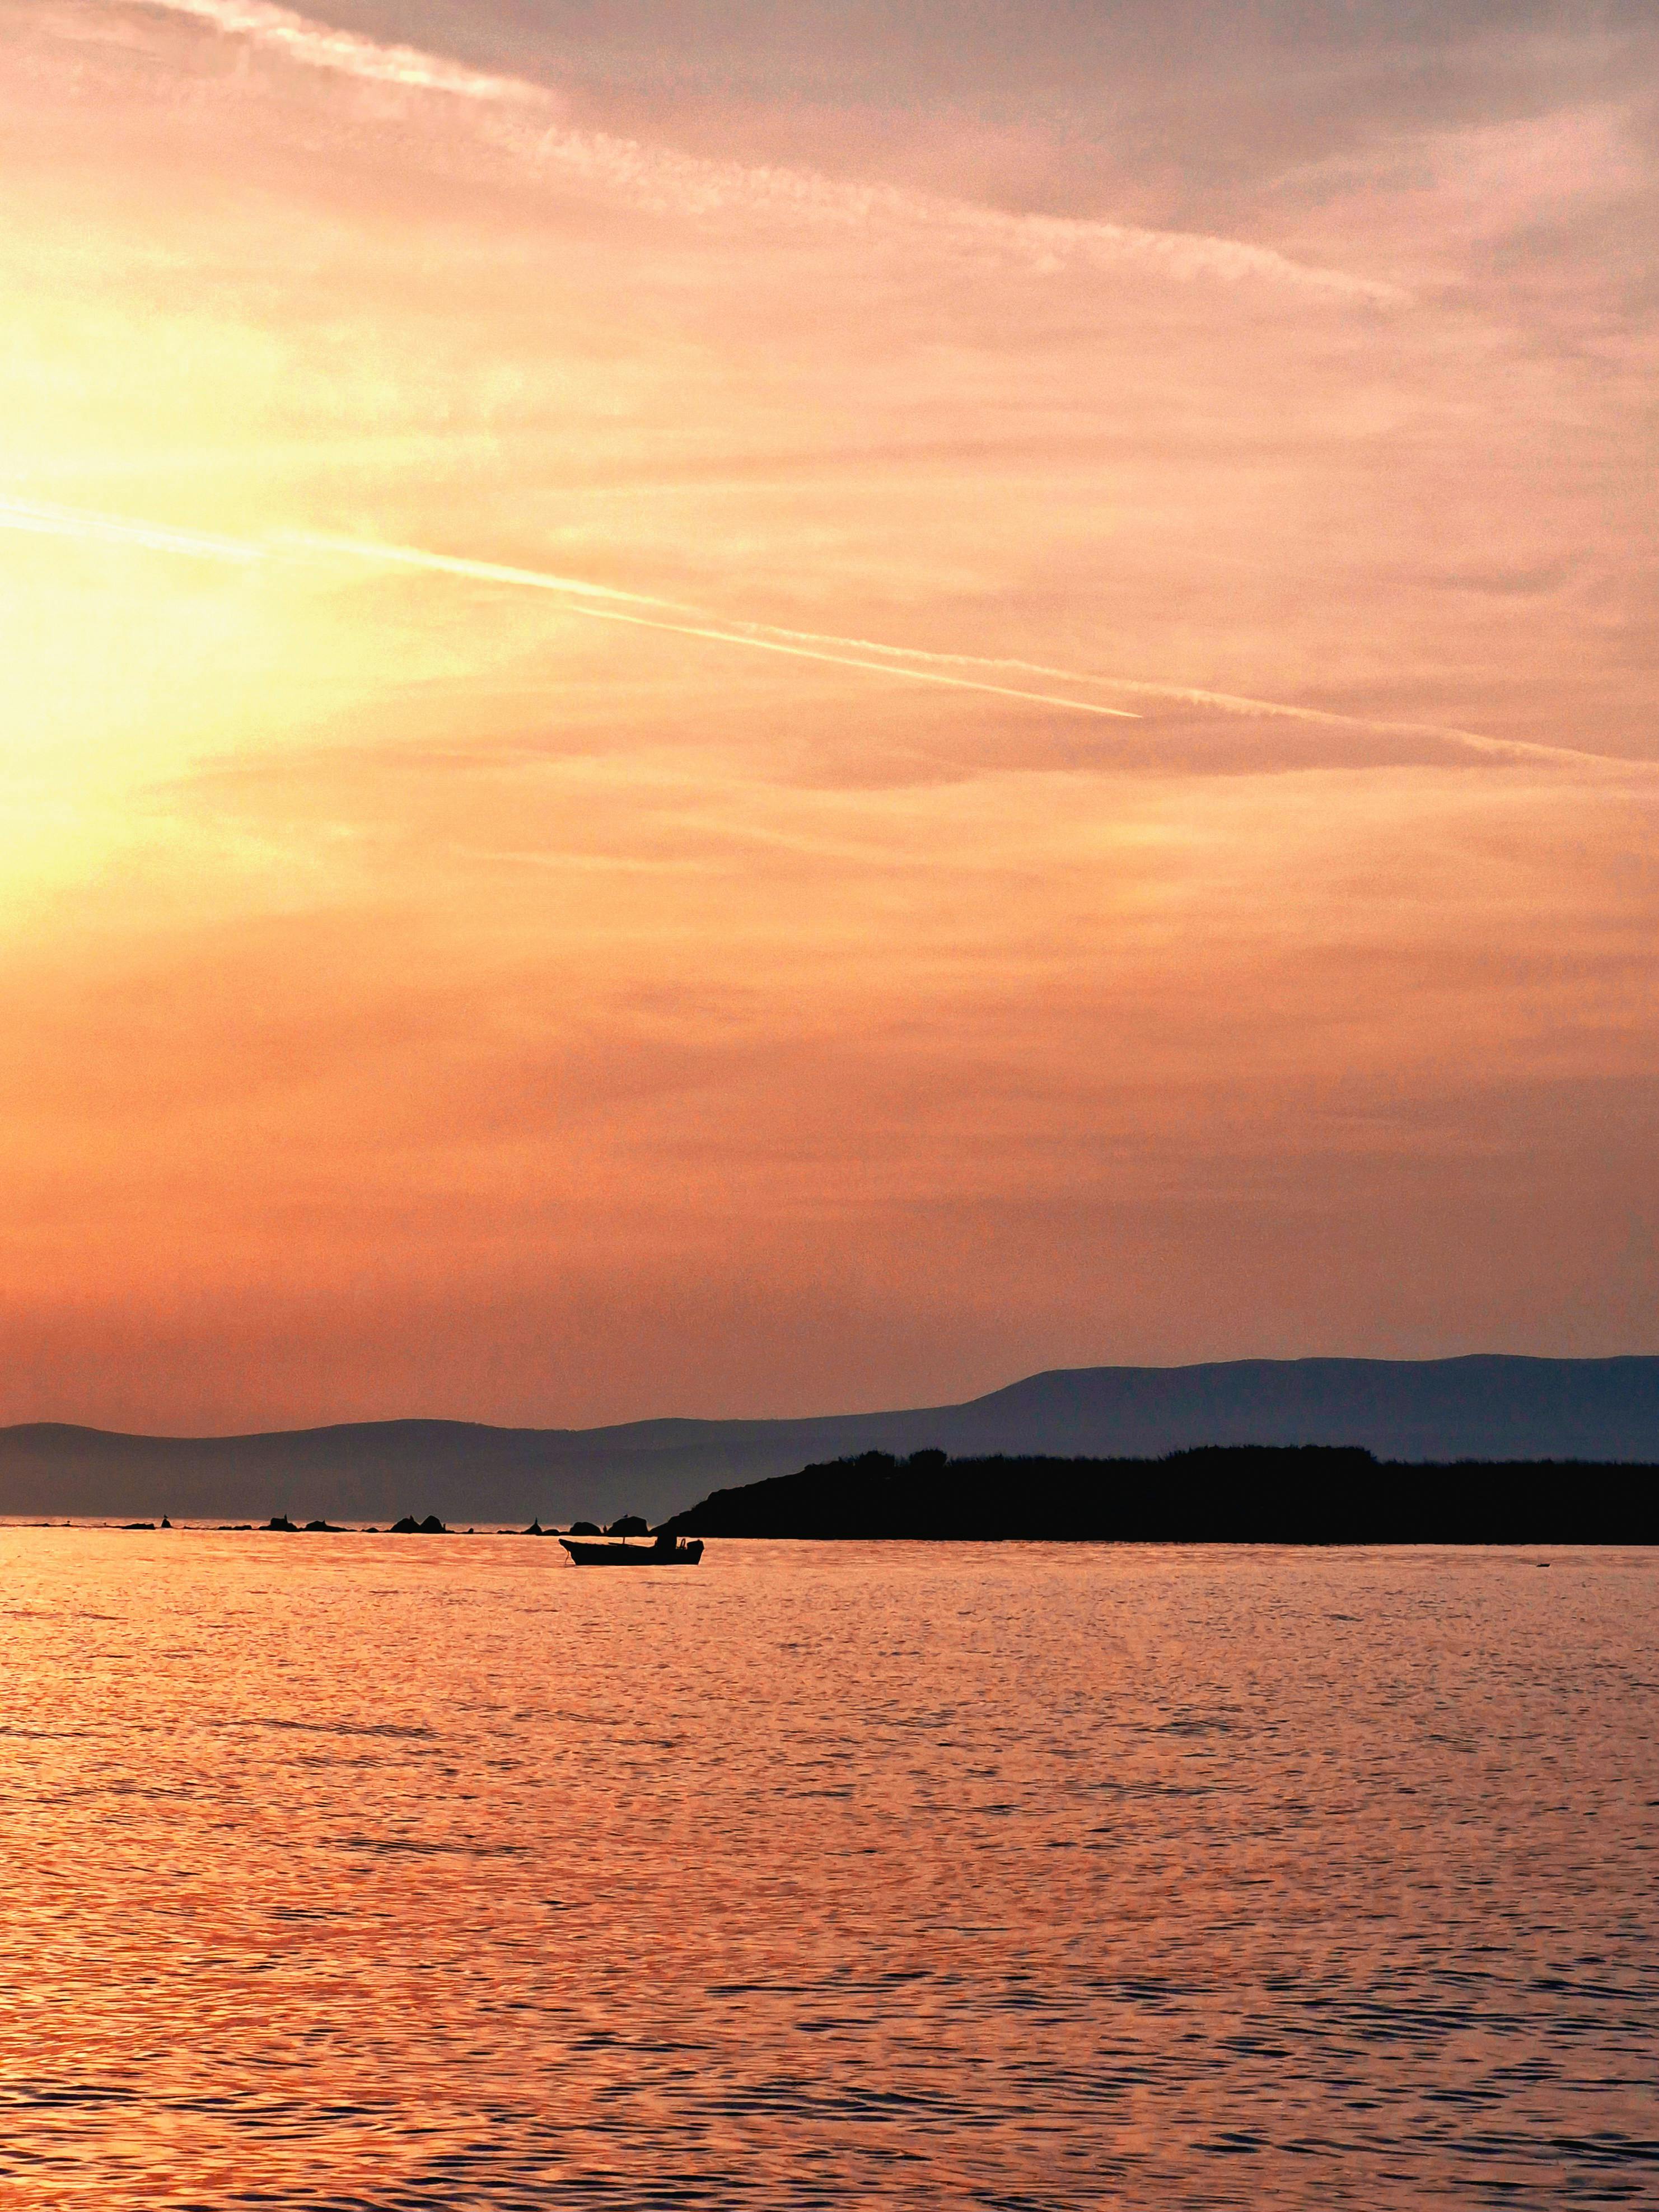
natural, cloud, water, sky, water resources, atmosphere, daytime, afterglow, orange, dusk, sunlight, lake, red sky at morning, atmospheric phenomenon, sunrise, sunset, natural landscape, astronomical object, landscape, horizon, waterway, cumulus, calm, tree, sun, hill, wind wave, boat, headland, watercraft, dawn, reservoir, reflection, coast, ocean, evening, sound, lake district, loch, heat, tropics, channel, wave, island, cape, city, bay, rock, inlet, vacation, sea, ship